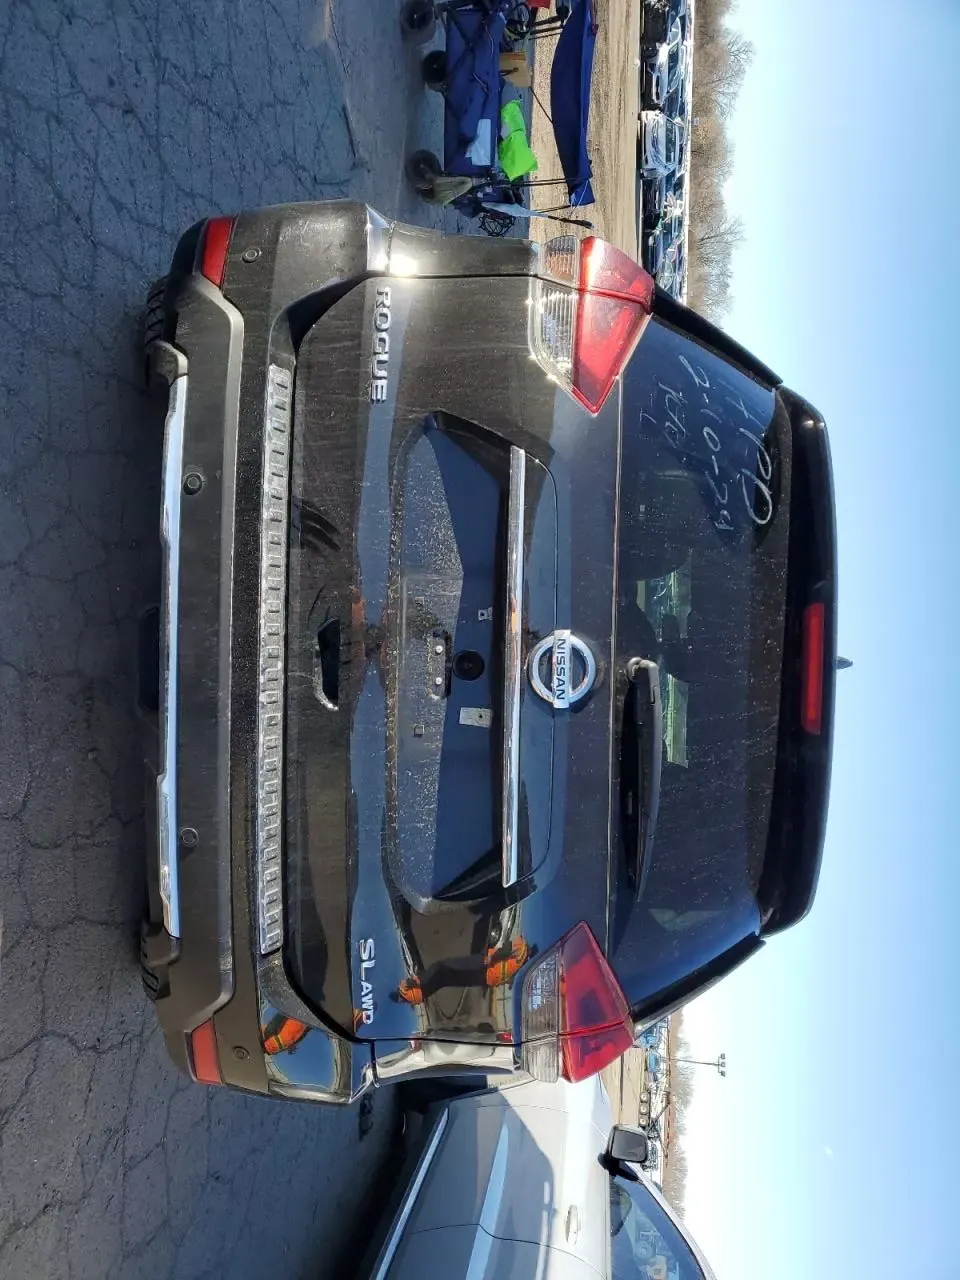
Aucun dommage détecté.
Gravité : aucun